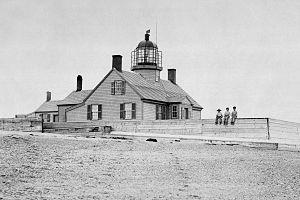
Le phare de Long Point est un phare actif situé sur Long Point dans le Comté de Barnstable.